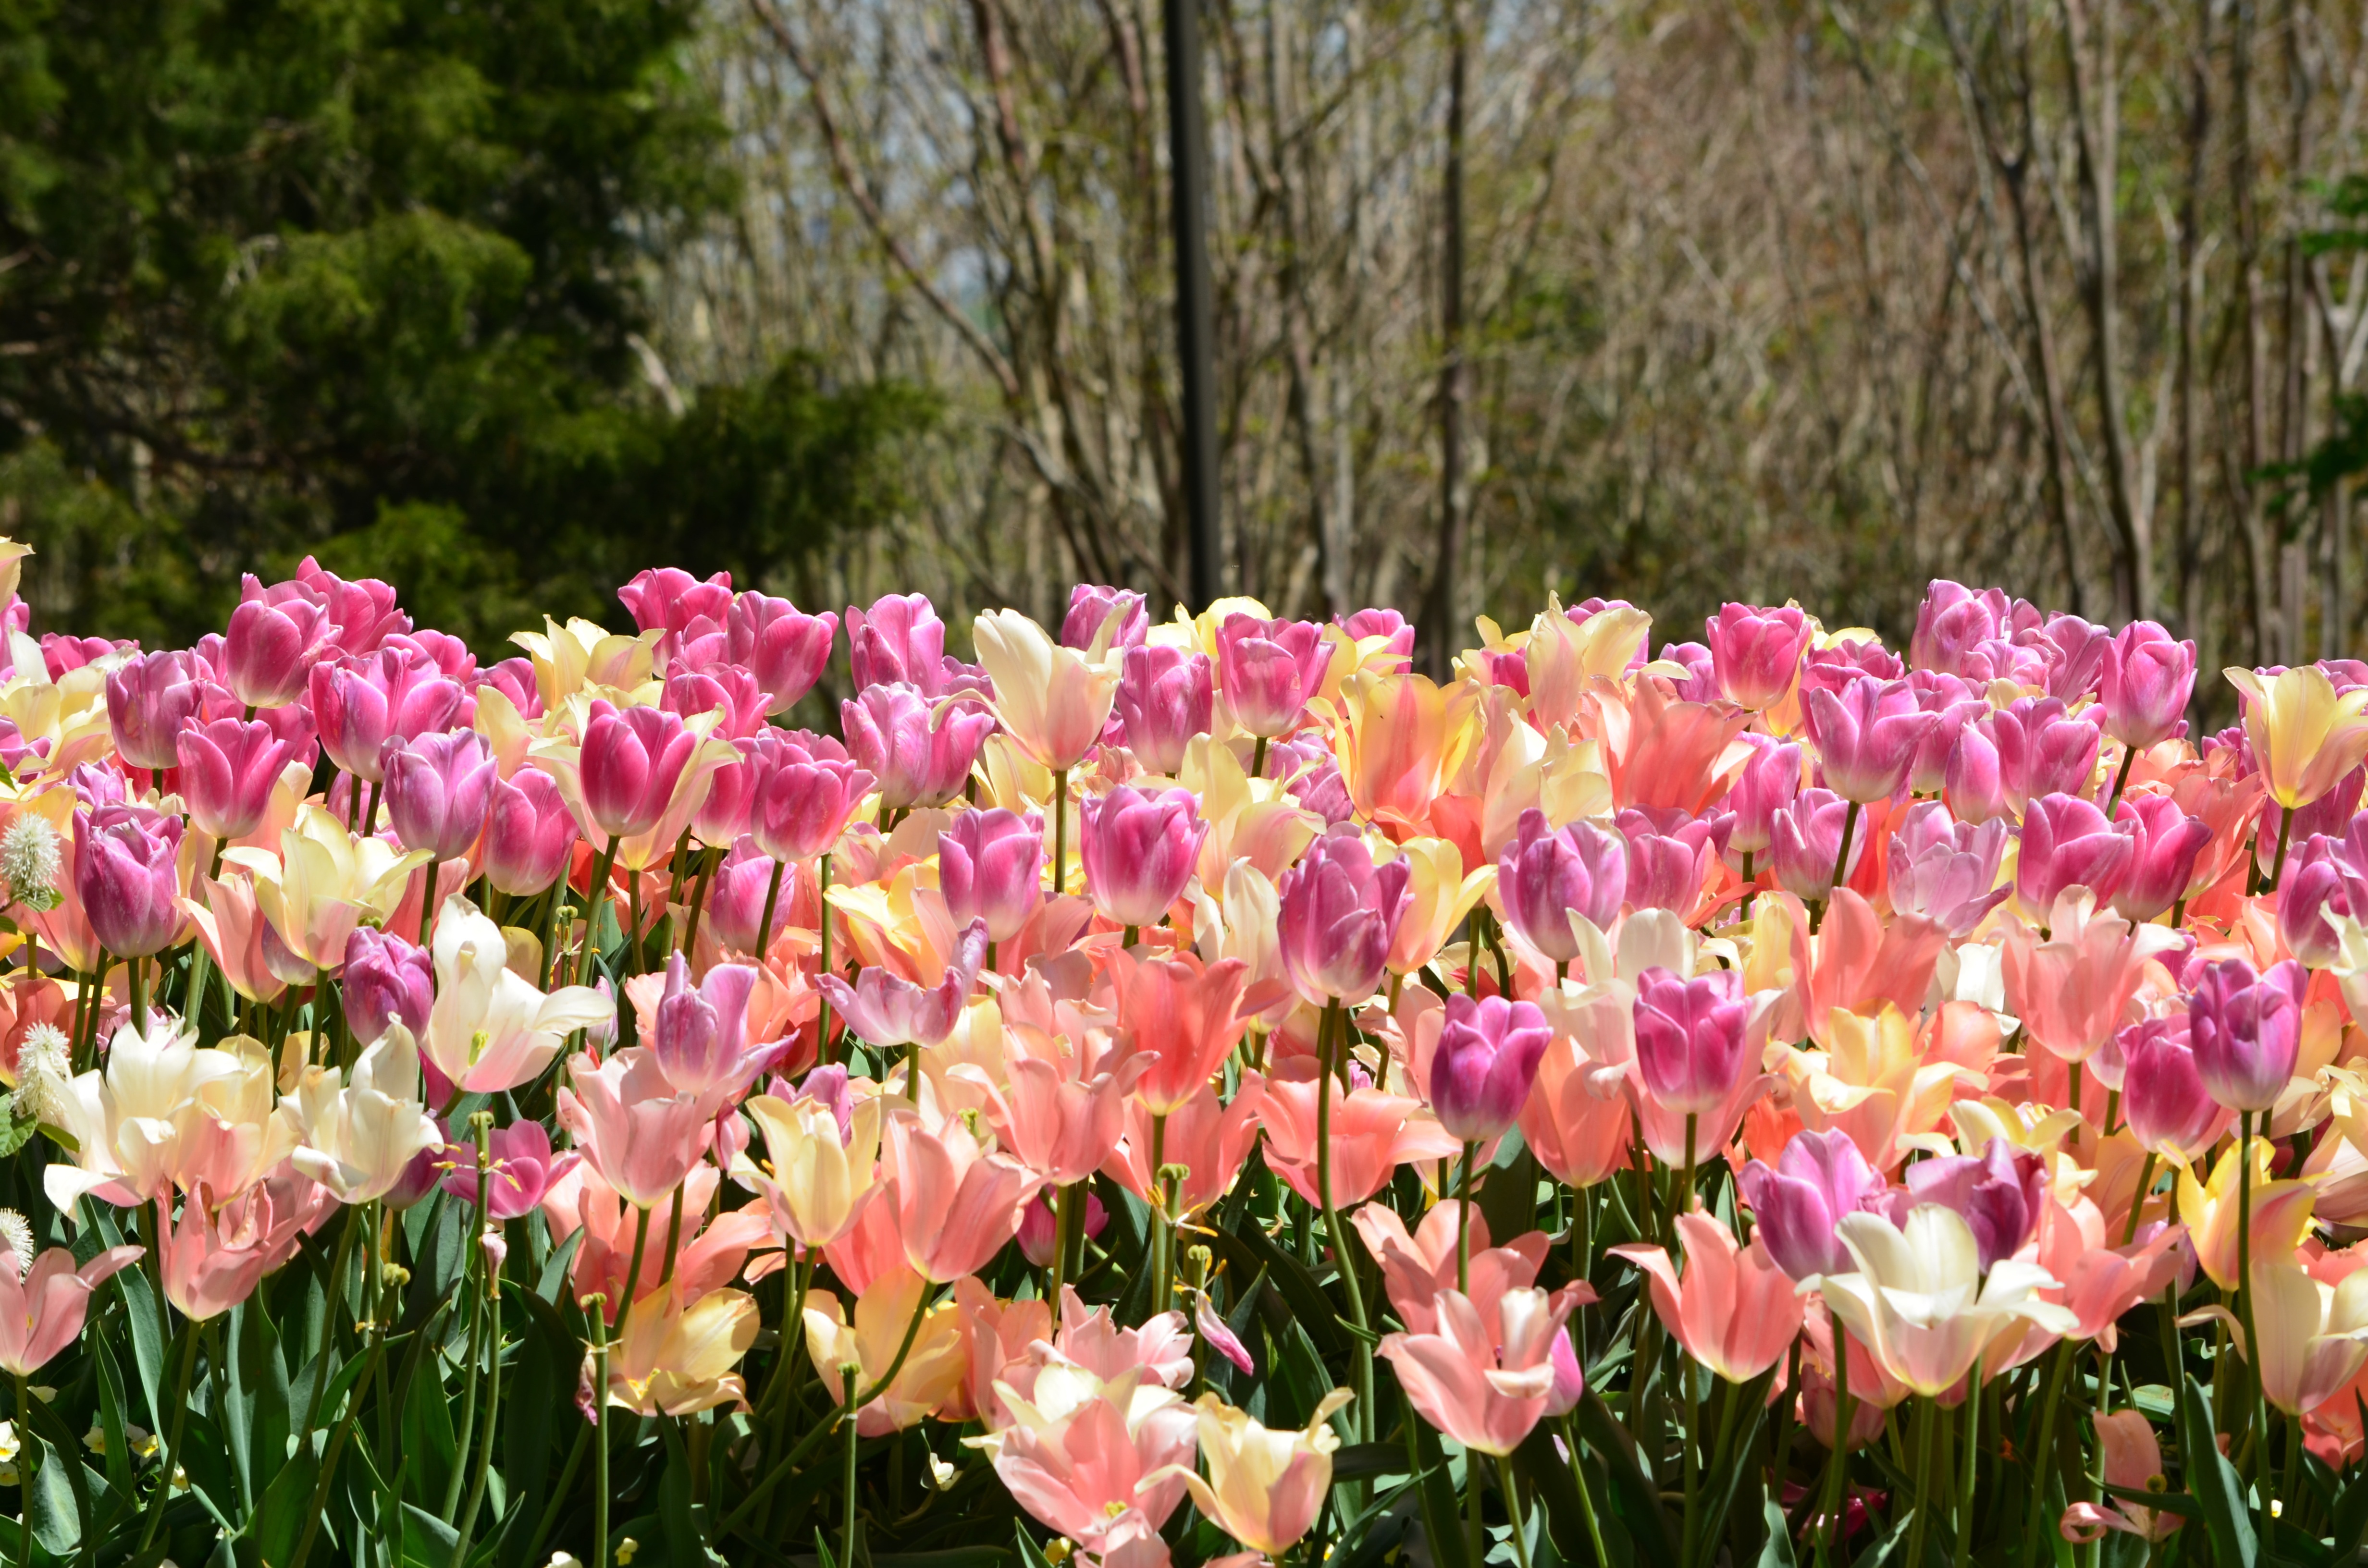
blossom, plant, flower, petal, tulip, spring, natural, botany, garden, flora, flowers, beauty, beautiful, blooms, flowering plant, field of tulips, land plant